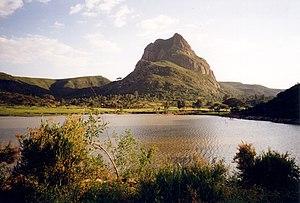
Dibdibo est un réservoir qui se trouve dans le woreda d’Inticho au Tigré en Éthiopie. Le barrage a été construit en 1999 par la Relief Society of Tigray.